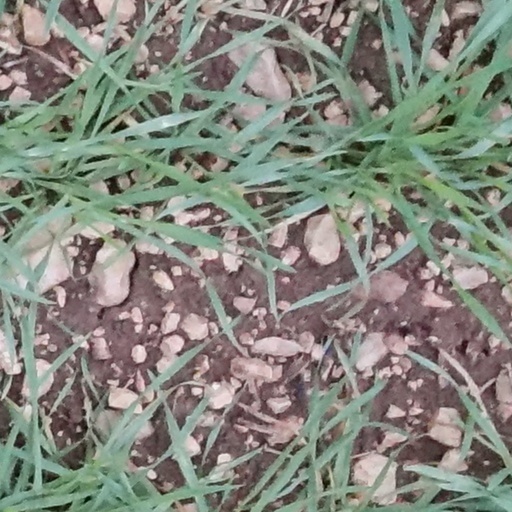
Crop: wheat